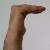
The image shows a hand gesture representing a space in Indian Sign Language.